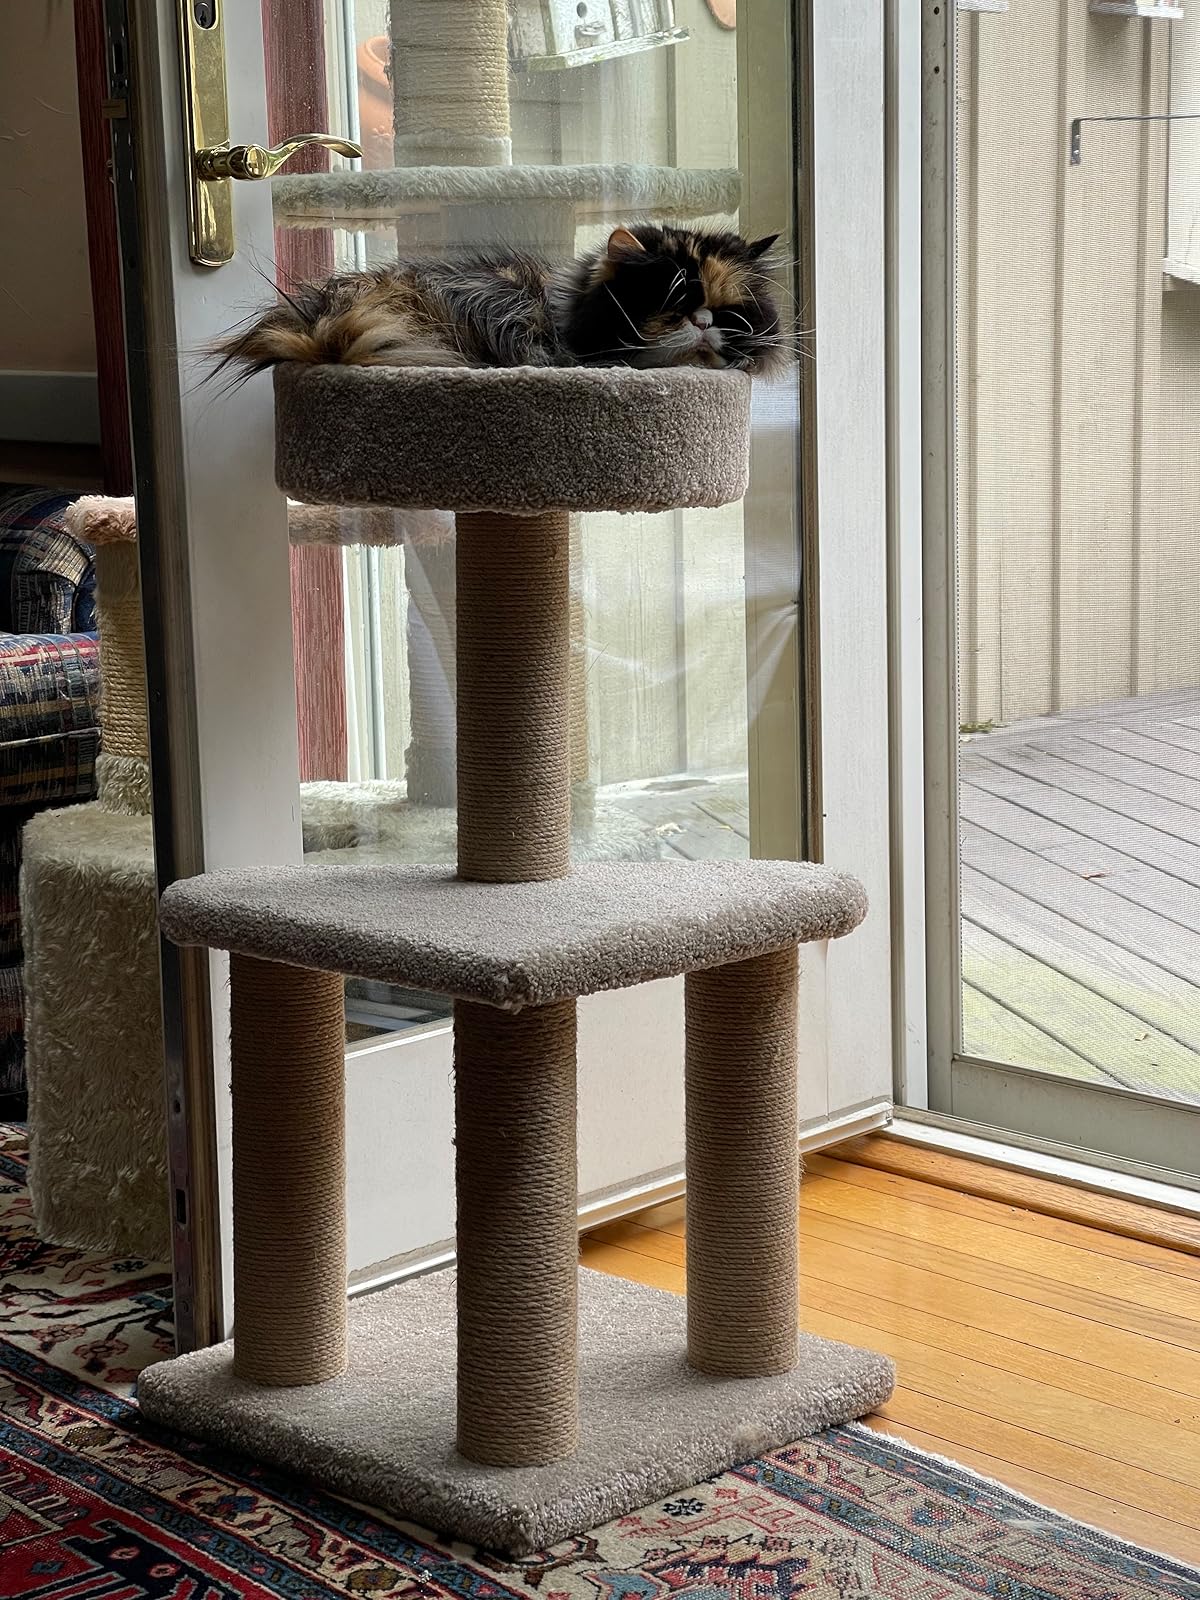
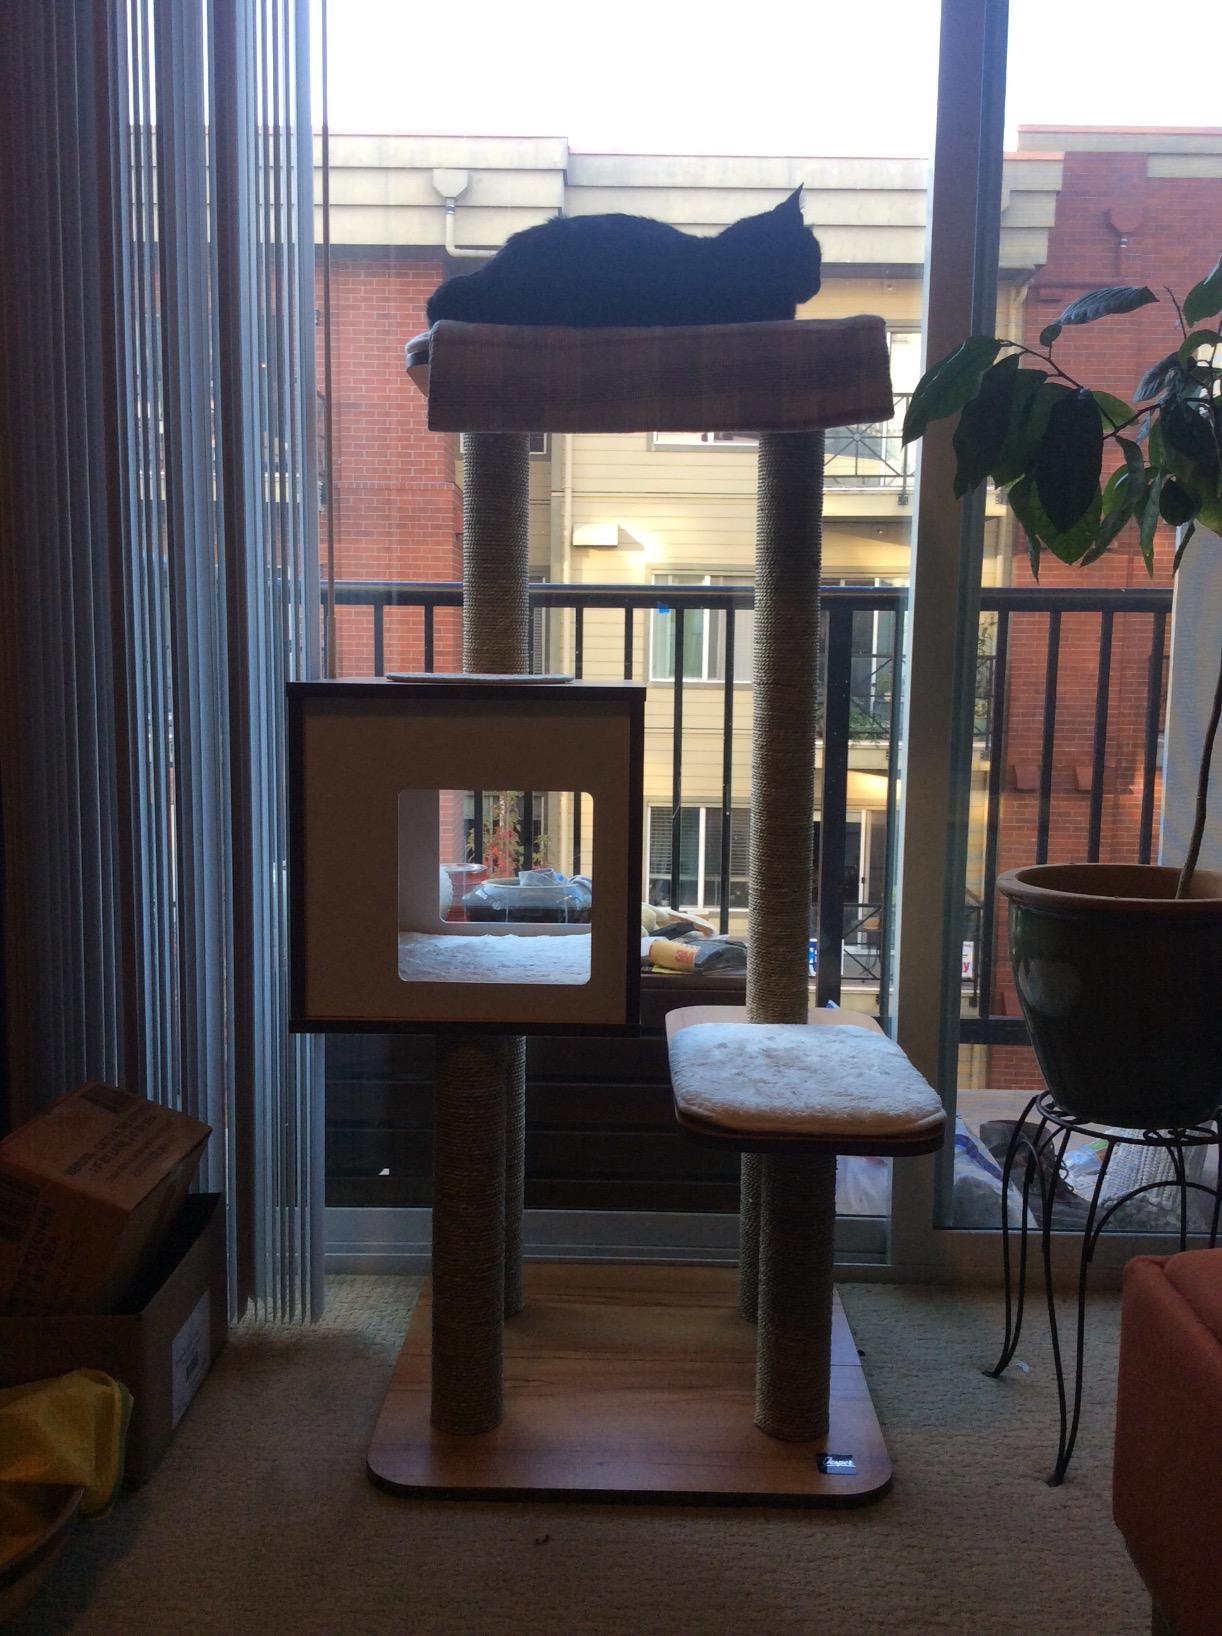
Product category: items_cat tree
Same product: no